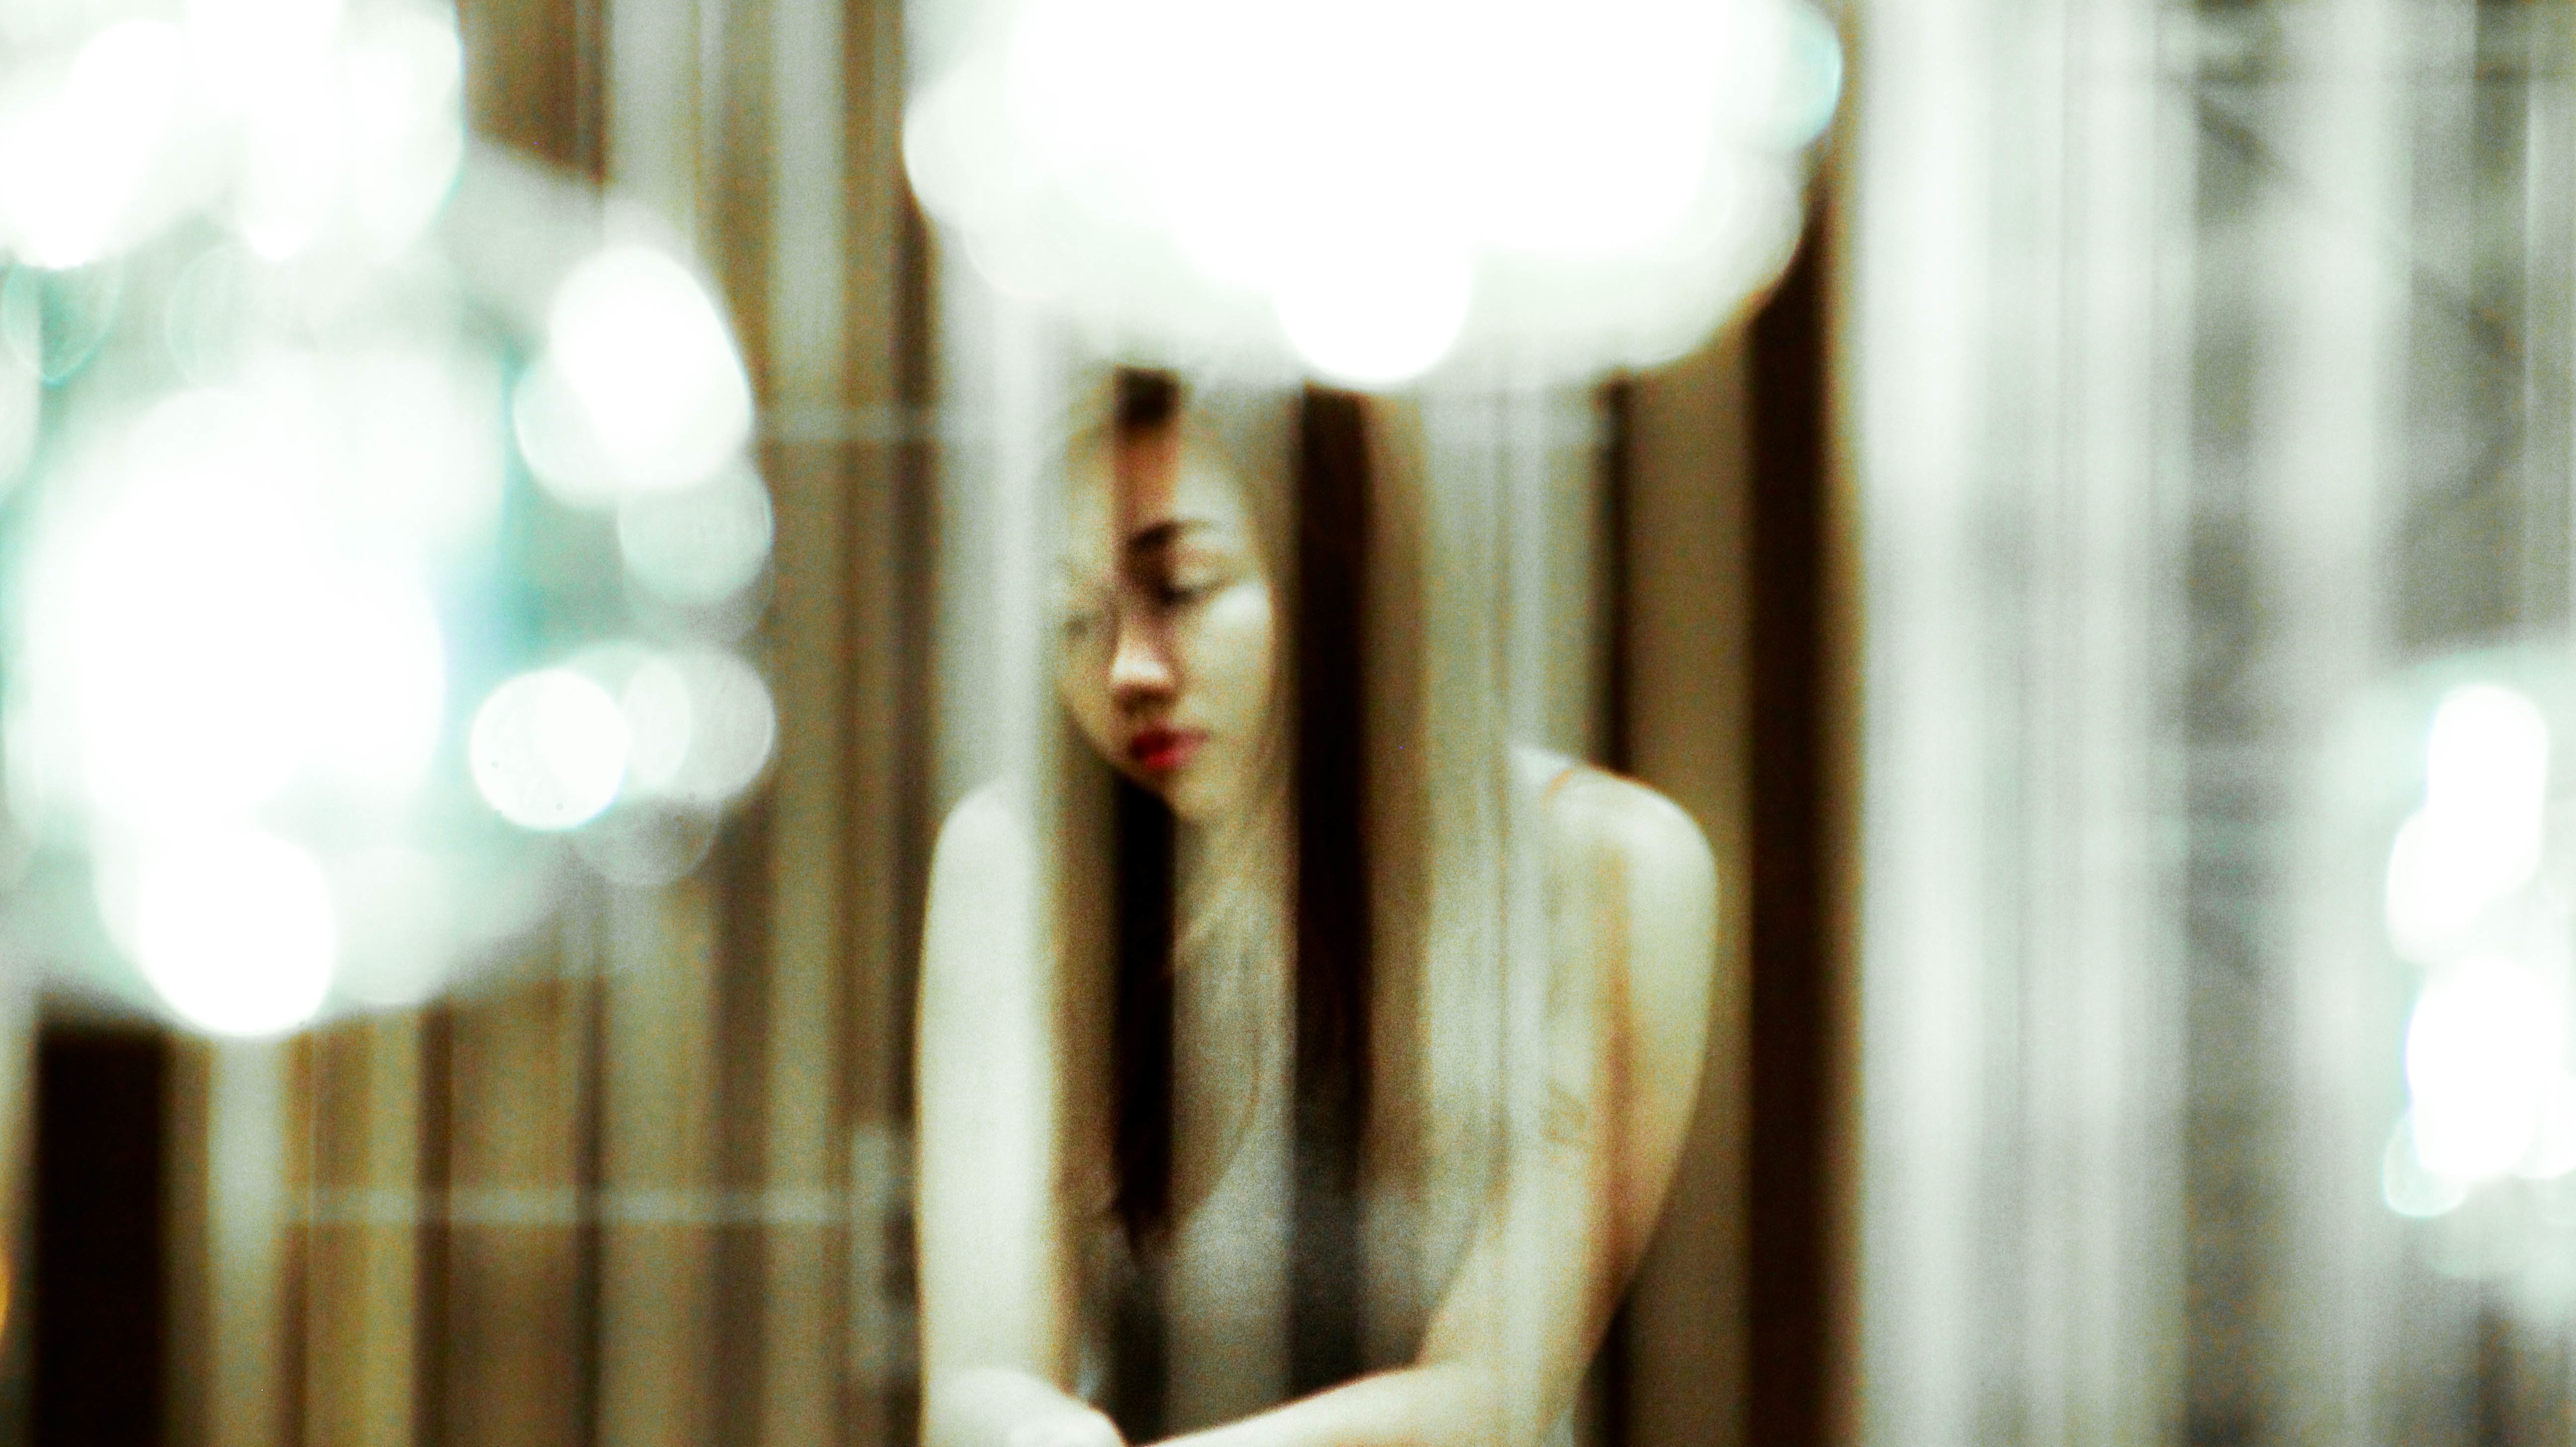
light, white, photography, color, lighting, bride, interior design, photograph